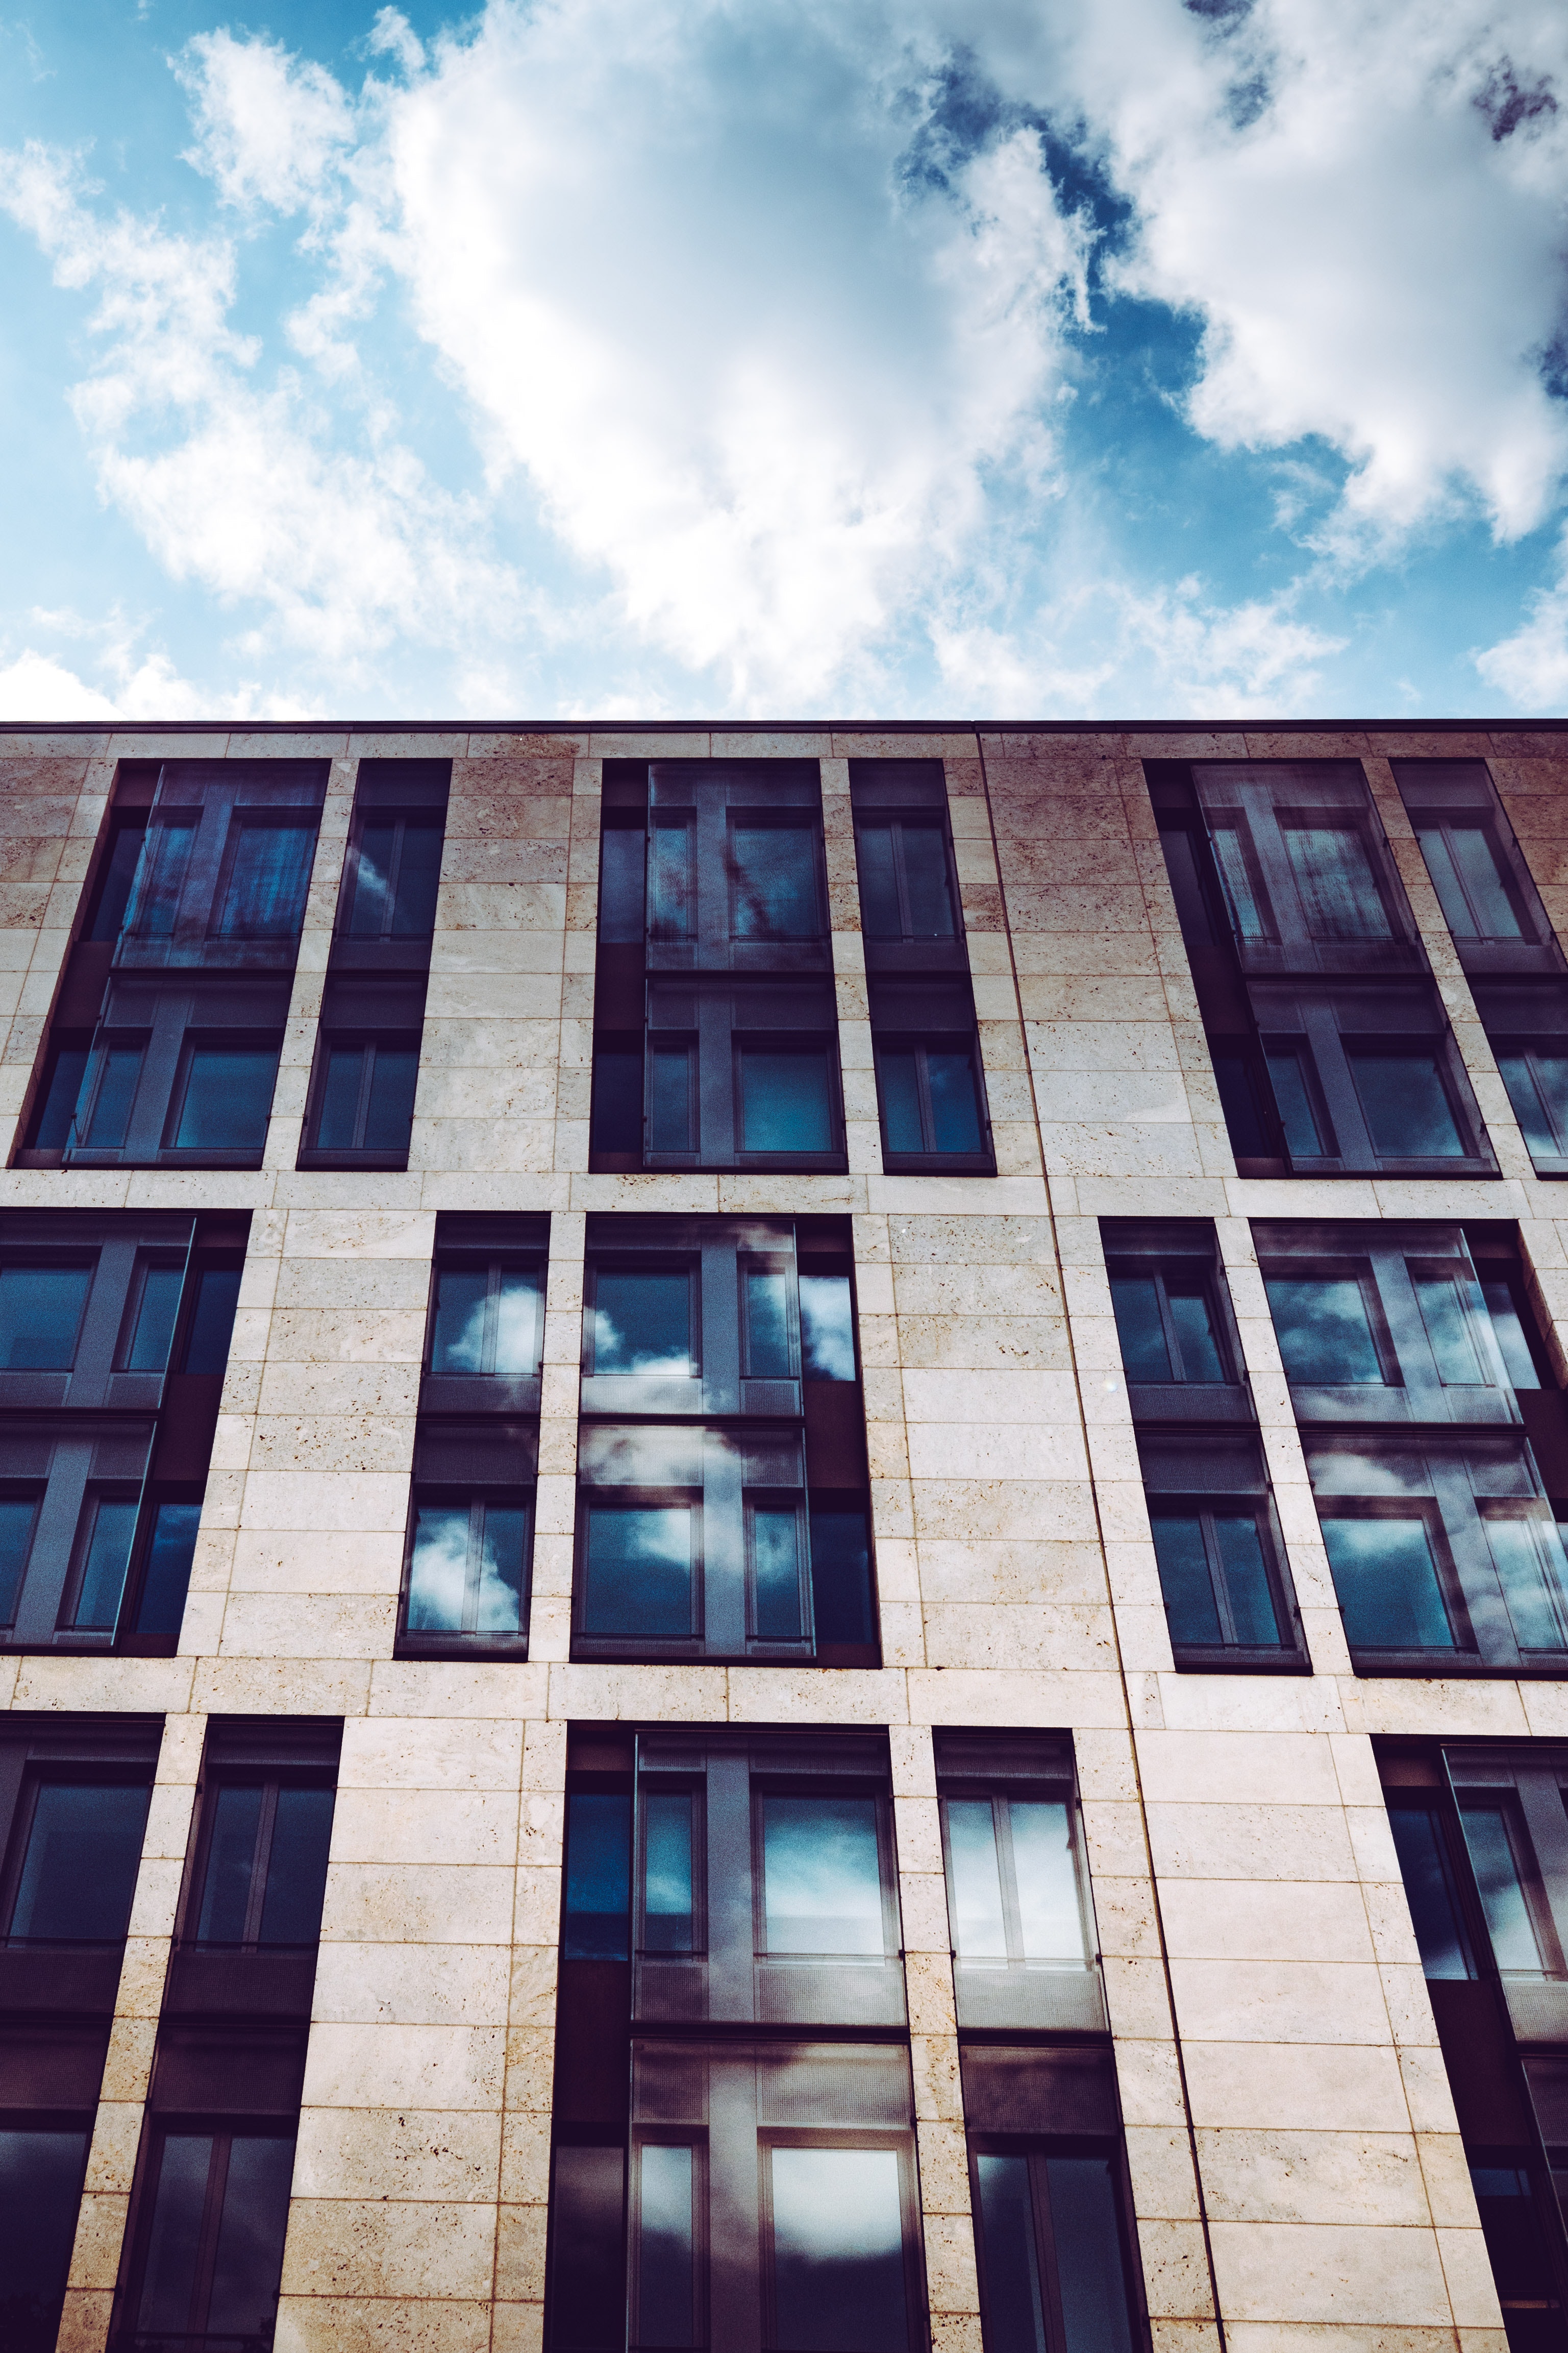
sky, blue, daytime, architecture, reflection, building, urban area, facade, property, line, wall, window, commercial building, cloud, symmetry, metropolitan area, house, real estate, design, city, apartment, tree, sunlight, mixed use, glass, daylighting, tower block, condominium, home, pattern, square, urban design